Bartell mechanism

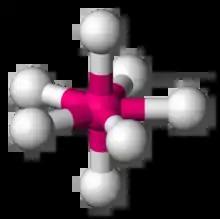
The pentagonal bipyramidal molecular geometry, on which the Bartell pseudorotation acts

The Bartell mechanism is a pseudorotational mechanism similar to the Berry mechanism. It occurs only in molecules with a pentagonal bipyramidal molecular geometry, such as IF. This mechanism was first predicted by H. B. Bartell. The mechanism exchanges the axial atoms with one pair of the equatorial atoms with an energy requirement of about 2.7 kcal/mol. Similarly to the Berry mechanism in square planar molecules, the symmetry of the intermediary phase of the vibrational mode is "chimeric" of other mechanisms; it displays characteristics of the Berry mechanism, a "lever" mechanism seen in pseudorotation of disphenoidal molecules, and a "turnstile" mechanism (which can be seen in trigonal bipyramidal molecules under certain conditions).